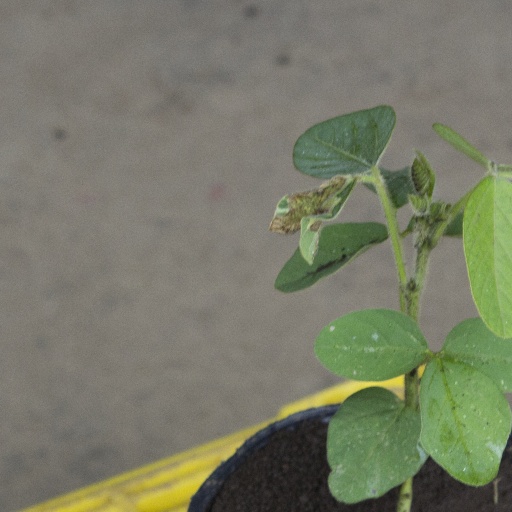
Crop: soybean